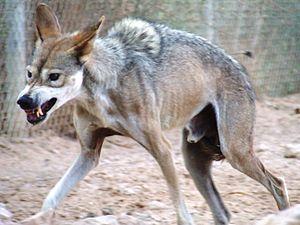
L'espèce de canidés Canis lupus, communément appelée loup ou Loup gris est officiellement scindée en une quarantaine de sous-espèces, incluant deux espèces de chiens. La sous-espèce de référence est Canis lupus lupus.